Uniforms of the New Zealand Army

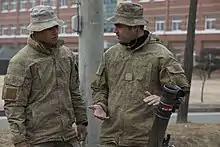
New Zealand gunners from 161 Bty wearing cold-weather gear in New Zealand Multi Terrain Camouflage Uniform (MCU) pattern, 2016

For their safety, New Zealand artillery men; and infantry travelling in APCs, trucks, or jeeps were required to wear their issue M1 steel helmet, sometimes with World War II-era netting, and later with U.S-issue "Vine Leaf" helmet covers. The M1 helmet had become standard issue around 1960, replacing the World War II "Brodie" helmet. Flak jackets were also worn.